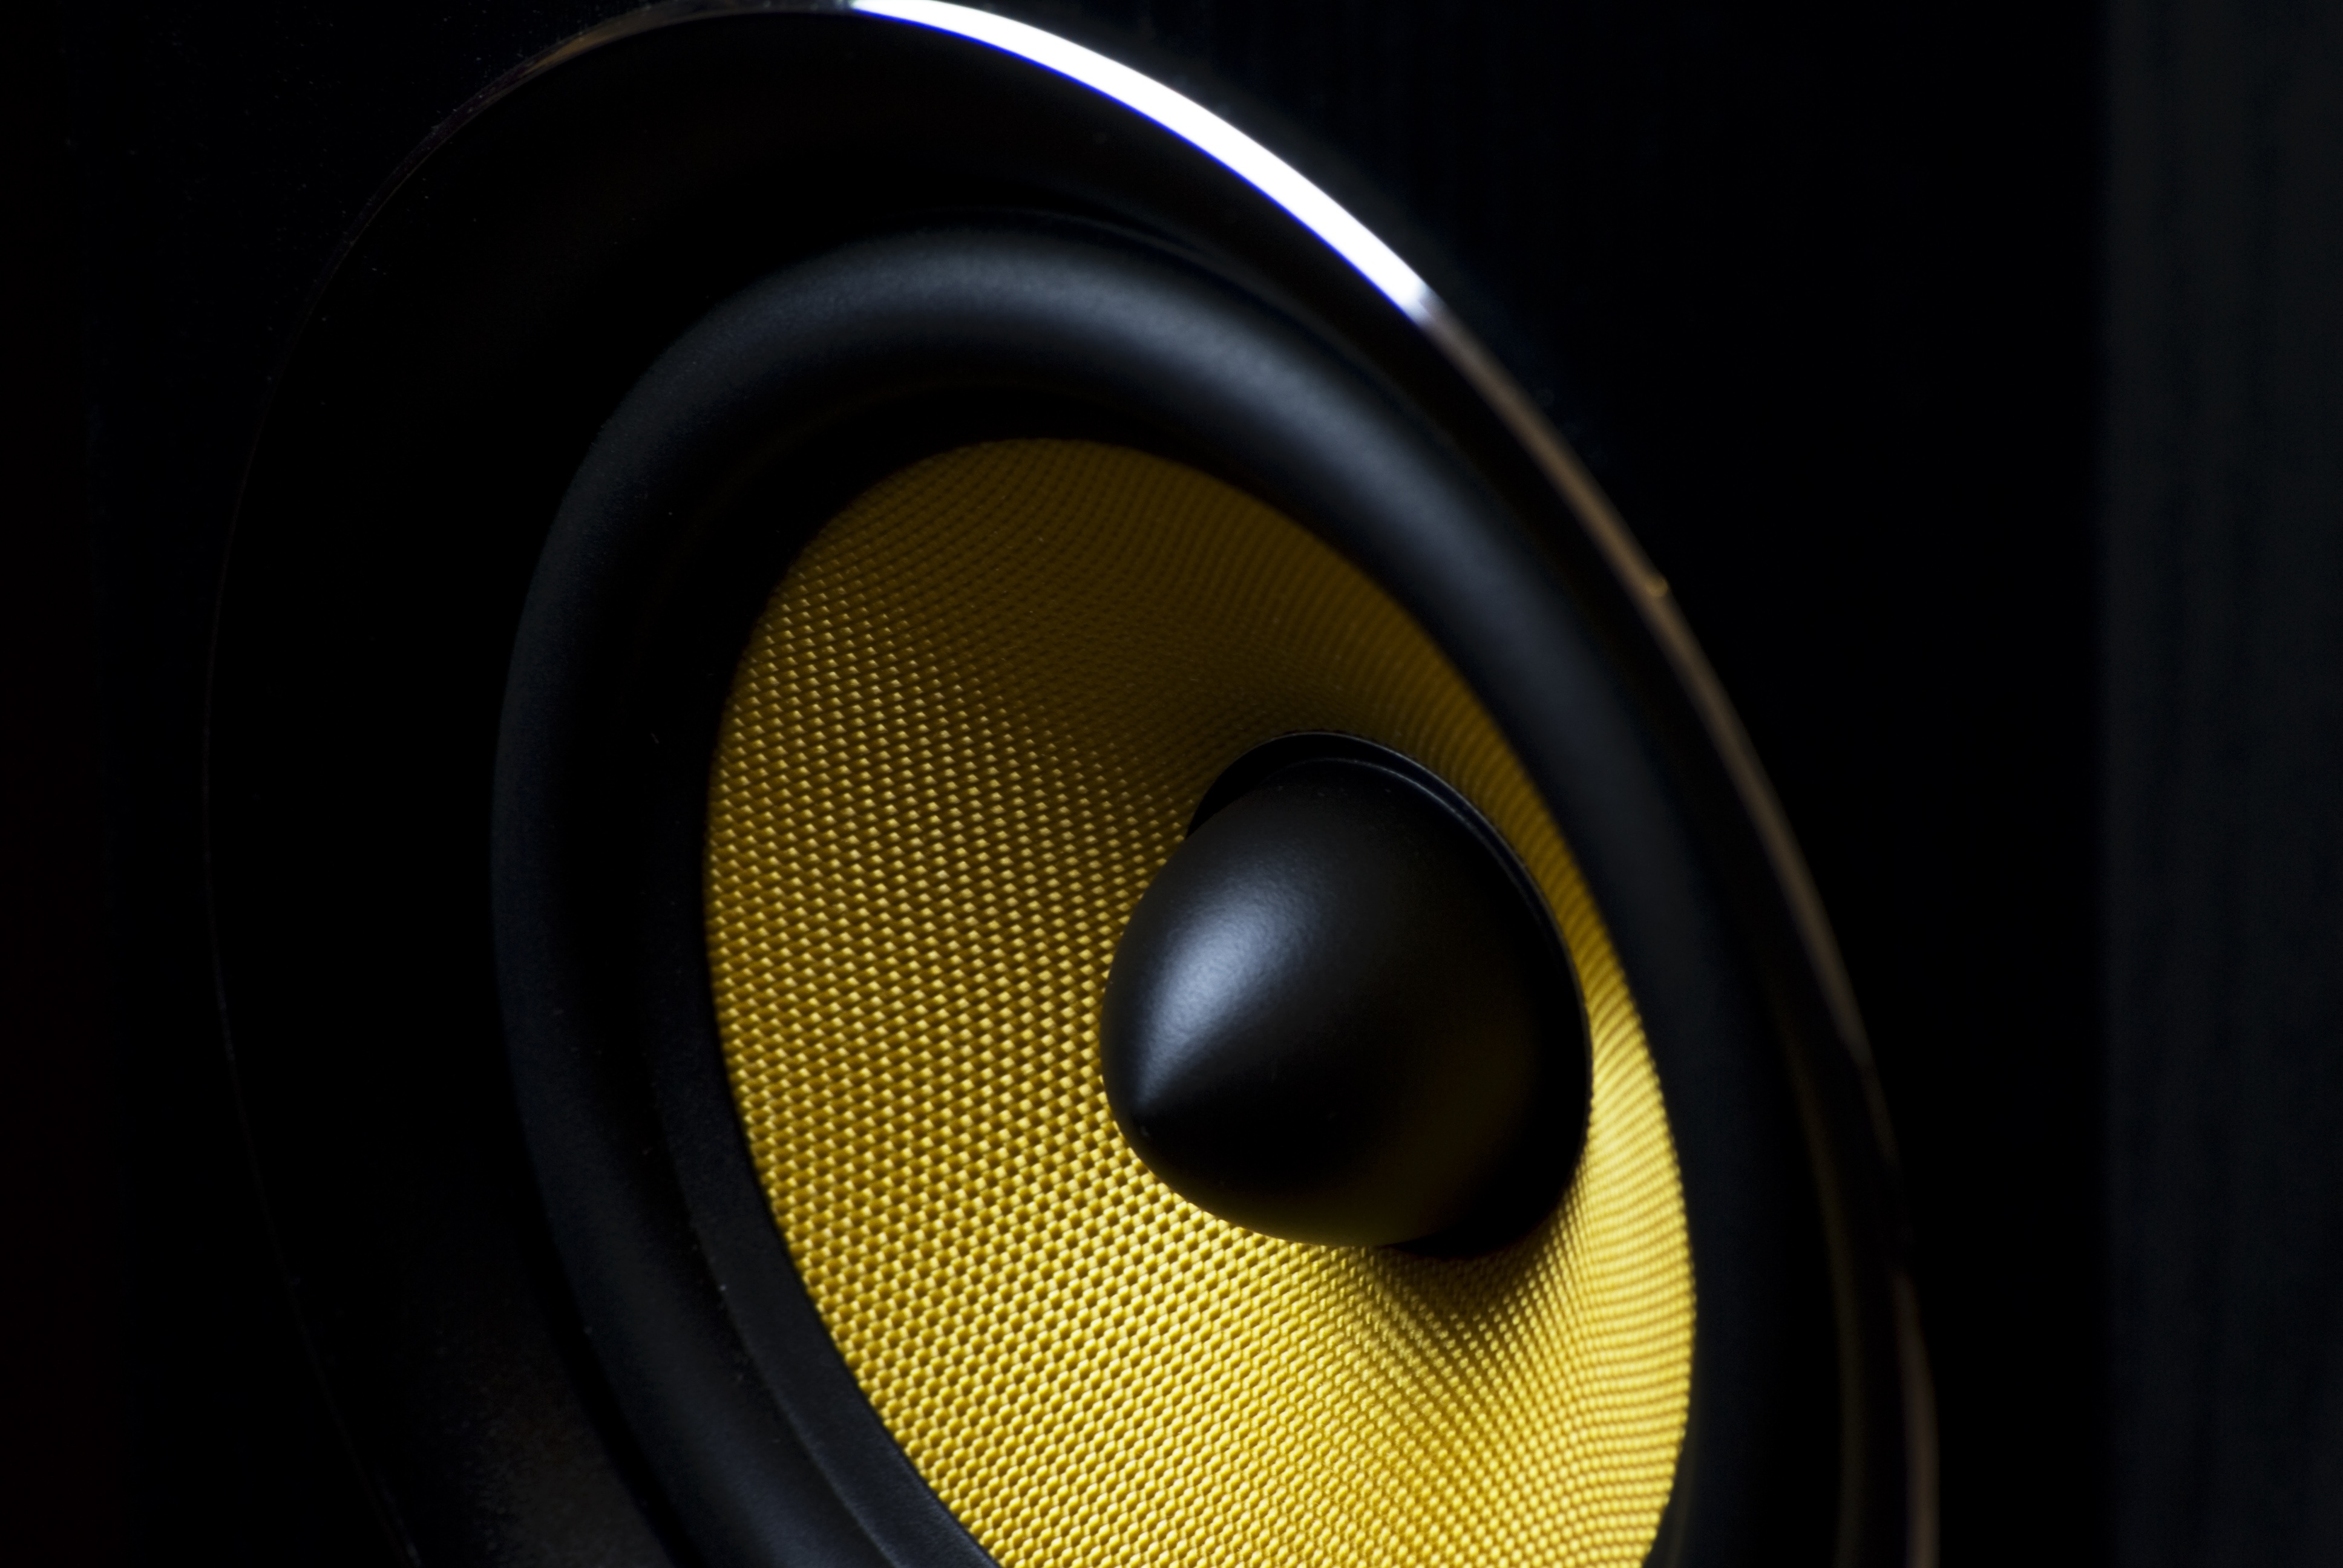
music, light, technology, wheel, round, equipment, studio, speaker, yellow, modern, circle, acoustic, close up, power, bass, audio, sound, hifi, subwoofer, volume, entertainment, loud, woofer, loudspeaker, audio equipment, high end, membrane, electronic device, computer speaker